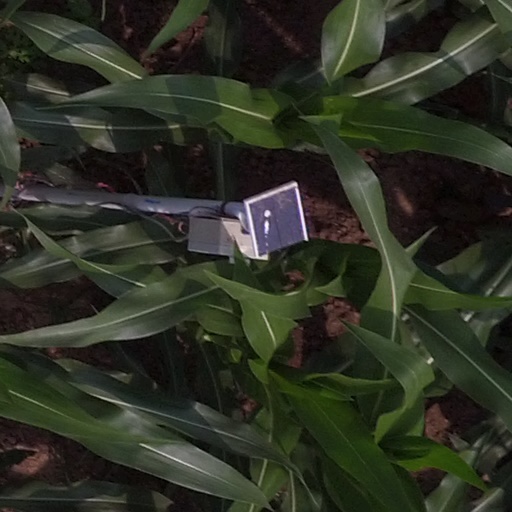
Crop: maize; corn